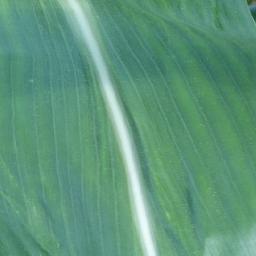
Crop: corn
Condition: (maize)_healthy